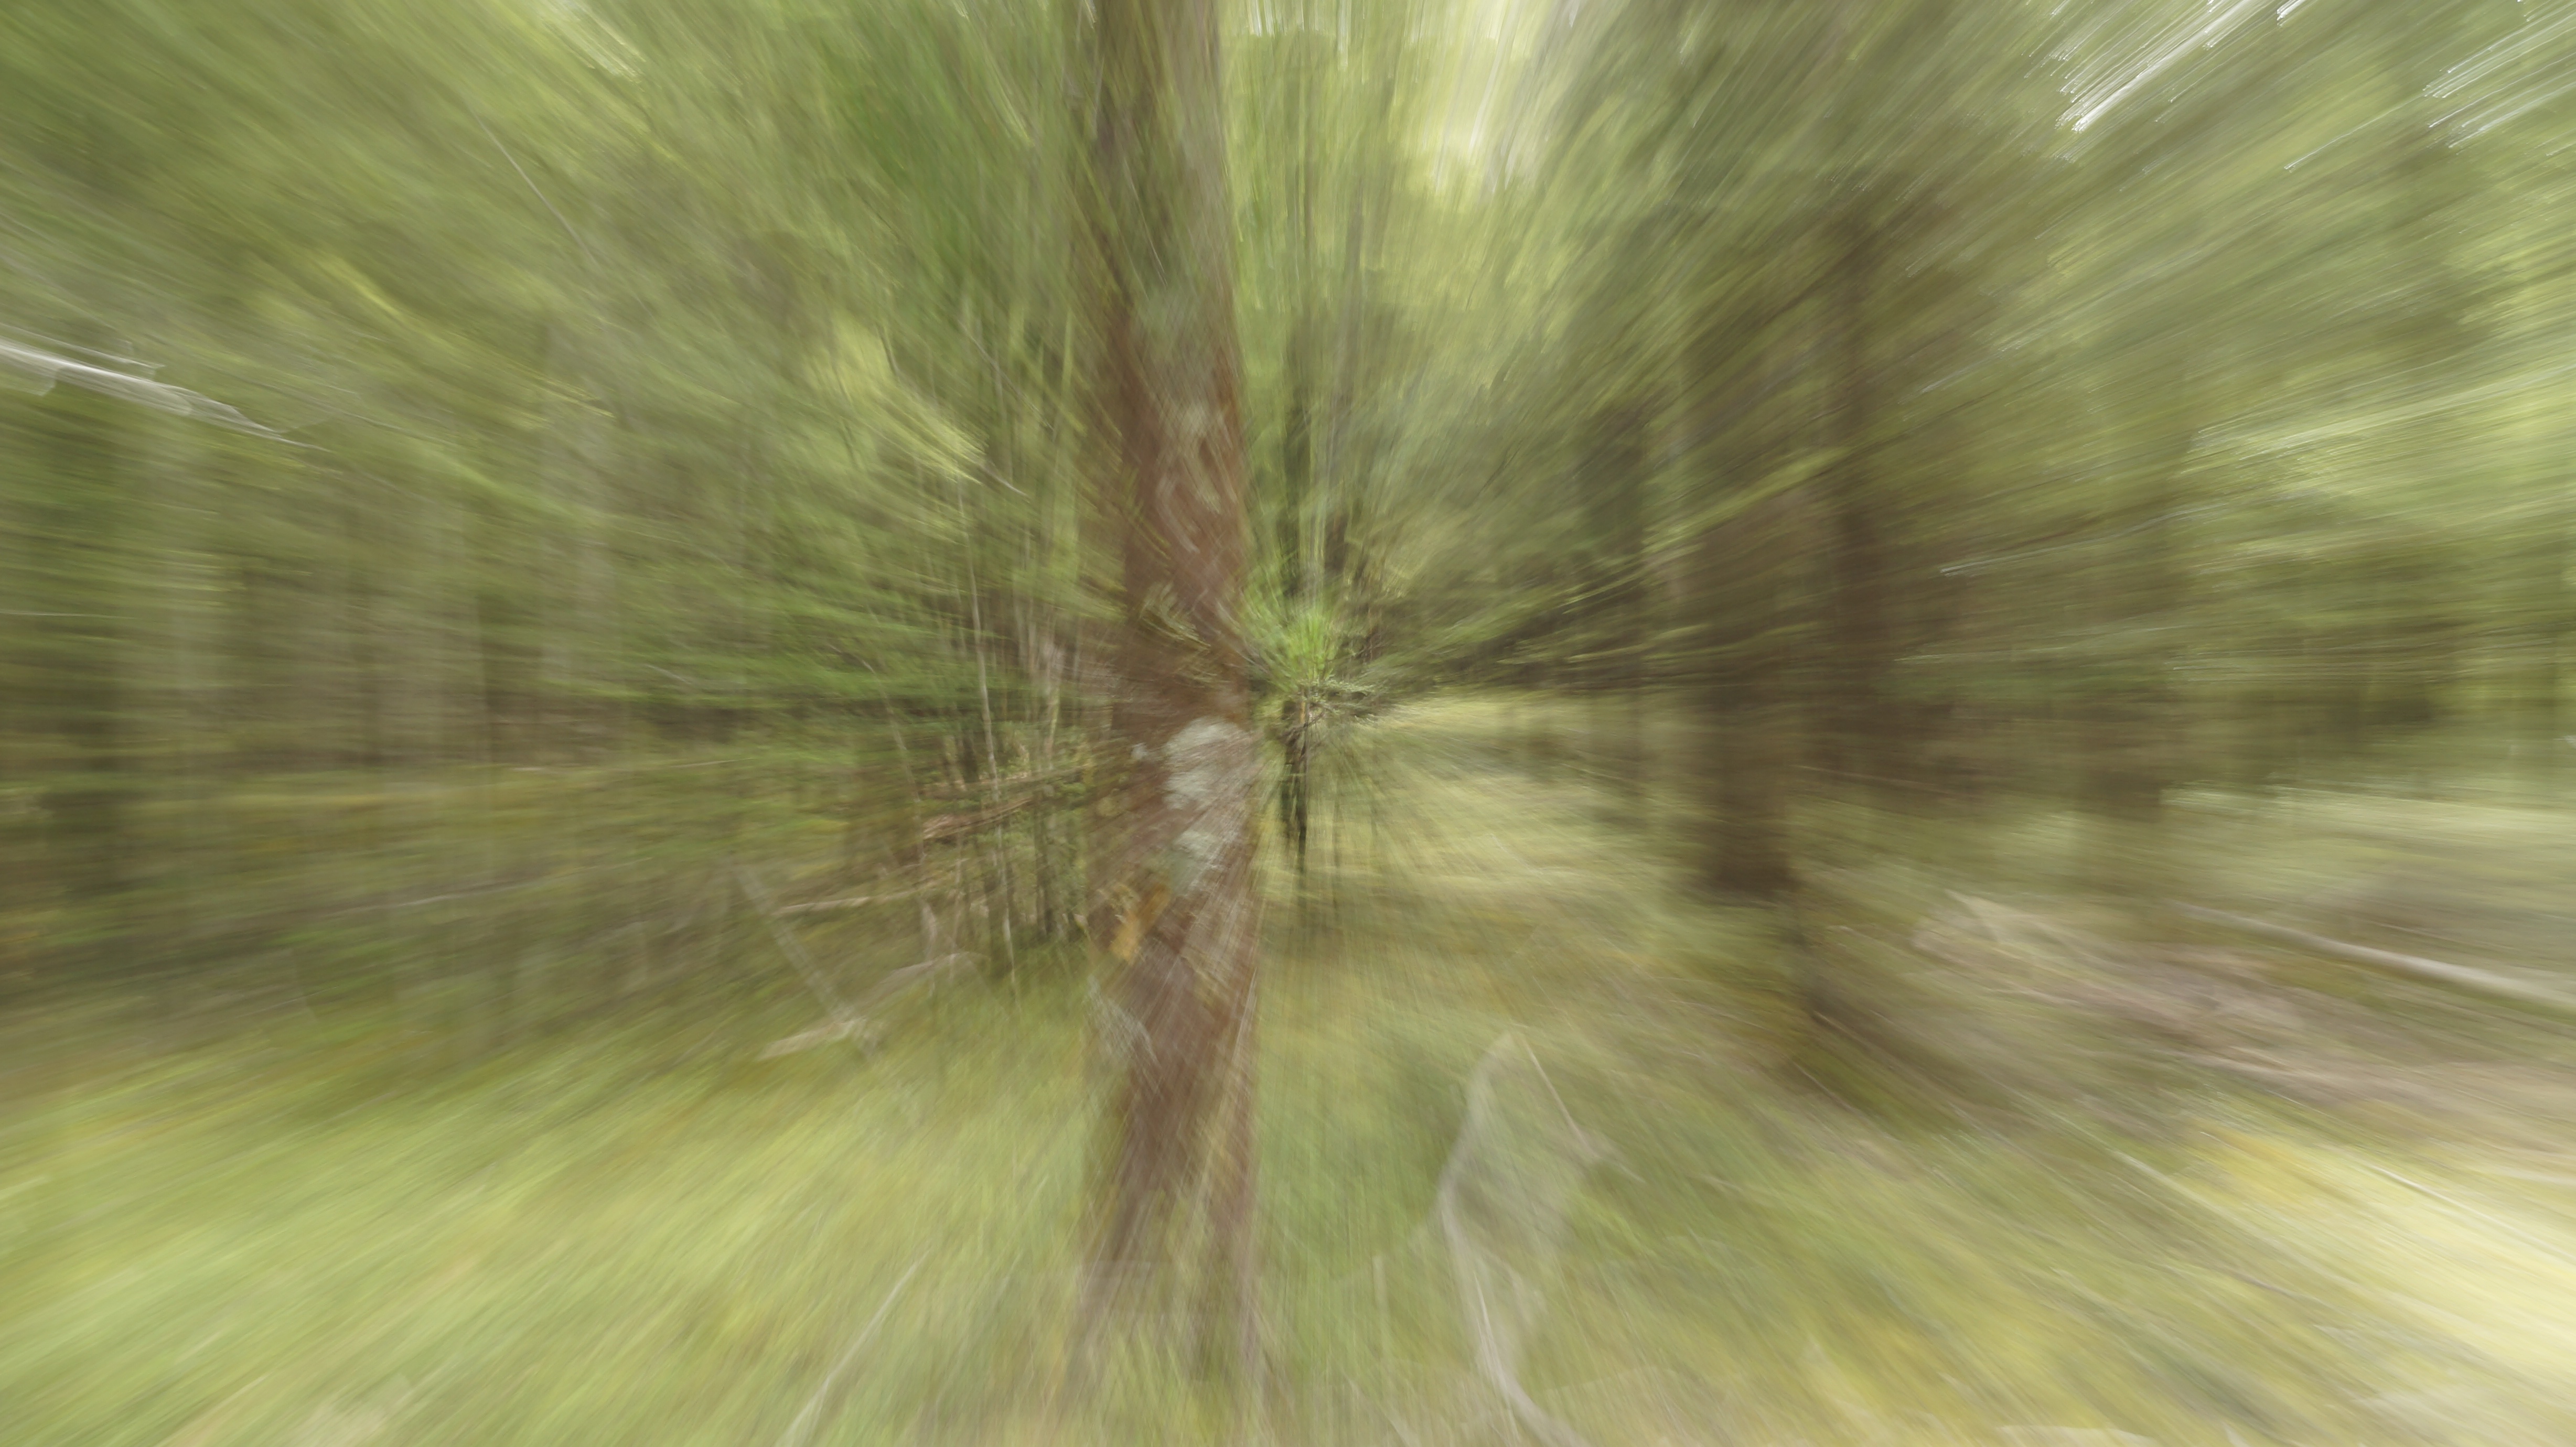
tree, forest, grass, plant, wood, sunlight, morning, texture, leaf, green, habitat, atmospheric phenomenon, grass family, woody plant